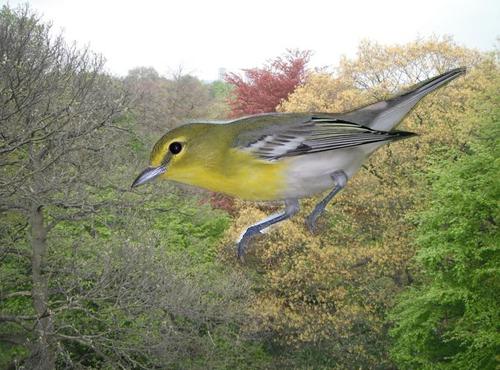
Bird species: Yellow_throated_Vireo
Bird type: landbird
Background: land